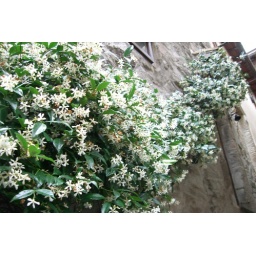
street with flower in Trevignano, Italy